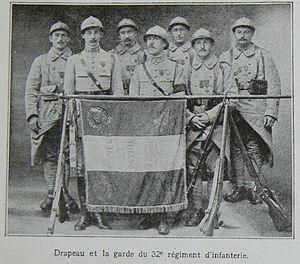
Drapeau de la garde du 32e régiment d'infanterie basé à Tours parue dans le quotidien local
Le 32ᵉ régiment d'infanterie est un régiment d'infanterie de l'Armée de terre française créé sous la Révolution à partir du régiment de Bassigny, un régiment français d'Ancien Régime, définitivement dissous en 1985.